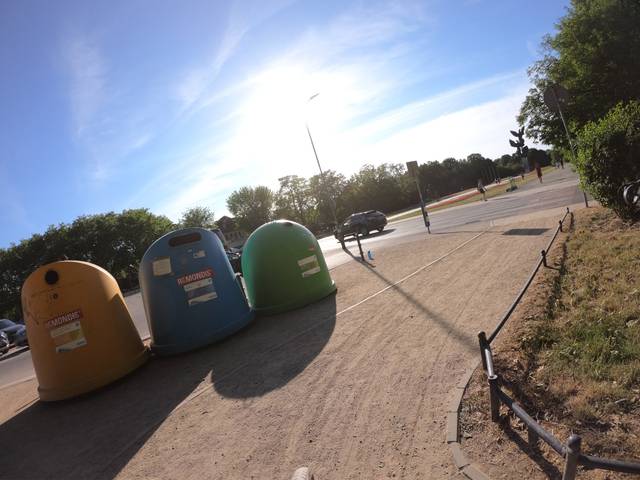
Region: Germany
Coordinates: 53.442, 14.539